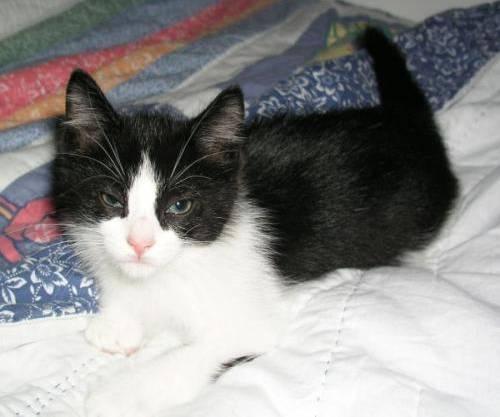
cat